Architecture of Tunisia

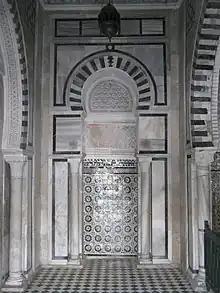
Interior of the Mausoleum chamber of Sidi Qasim al-Jalizi (c. 1496), with a mix of stucco, tile, and marble decoration with different influences

The patronage of the Almohads – as well as of the Almoravids who preceded them in the western Maghreb – is considered one of the most formative stages of "Moorish" (western Islamic) architecture, establishing many of the forms and motifs that defined architectural styles in the region during the subsequent centuries. Ifriqiya was far from the main Almohad capital at Marrakesh (present-day Morocco) and the Almohads themselves did not leave significant monuments here. However, they made Tunis the regional capital of their territories in Ifriqiya and established the city's kasbah (citadel) as their center of government.